Cinquantenaire

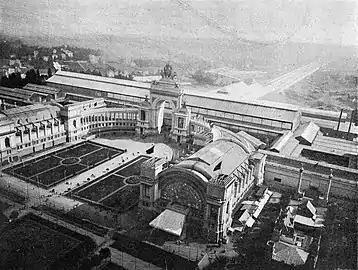
View of the Cinquantenaire during the 1897 International Exposition

The original architect was Gédéon Bordiau, who spent close to twenty years on the project. The structures were built in iron, glass and stone, symbolising Belgium's economic and industrial performance. The construction of buildings was put on hold in 1890 for lack of funds, and was eventually stopped by the architect's death in 1904. His successor, chosen by Leopold II, was the French architect Charles Girault. Girault changed the design from a single to a triple arch, and began a course of round-the-clock construction in a final push to complete it.